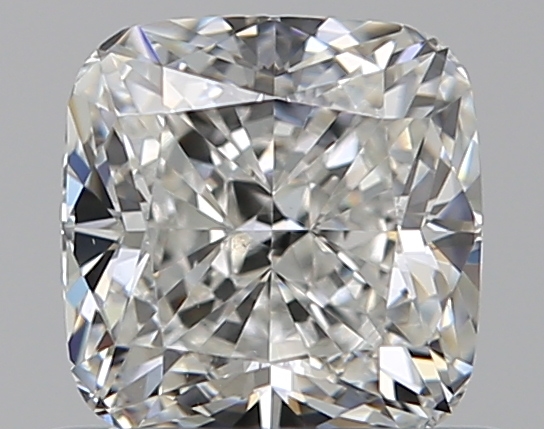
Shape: cushion
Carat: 0.72
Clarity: VS2
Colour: H
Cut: EX
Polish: EX
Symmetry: EX
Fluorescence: F
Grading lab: GIA
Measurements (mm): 4.98 x 4.85 x 3.38